My Wife's Romance

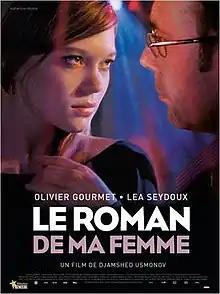
Film poster

My Wife's Romance is a 2011 French drama film written and directed by Djamshed Usmonov and starring Olivier Gourmet and Léa Seydoux.